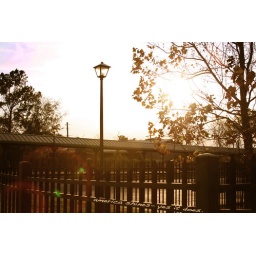
in between the white lines where i found love.all alone on a road going nowhere.